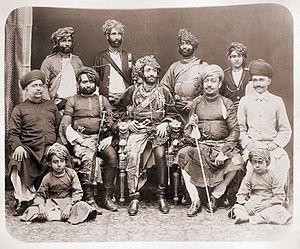
Junagadh est un ancien État princier des Indes dans l'actuel Gujarat.